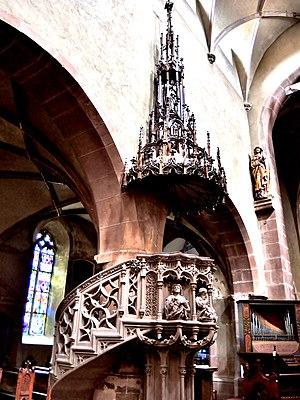
Chaire de l'église d'Ammerschwihr. Haut-Rhin